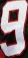
Number: 9